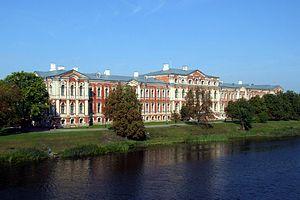
Le palais de Jelgava ou de Mitau est l'ancien palais des ducs de Courlande, situé sur la rive gauche de la rivière Lielupe à Jelgava, ancienne capitale de leur duché sous le nom de Mitau. Comme leur palais d'été situé à Rundale, il a pour architecte Rastrelli.